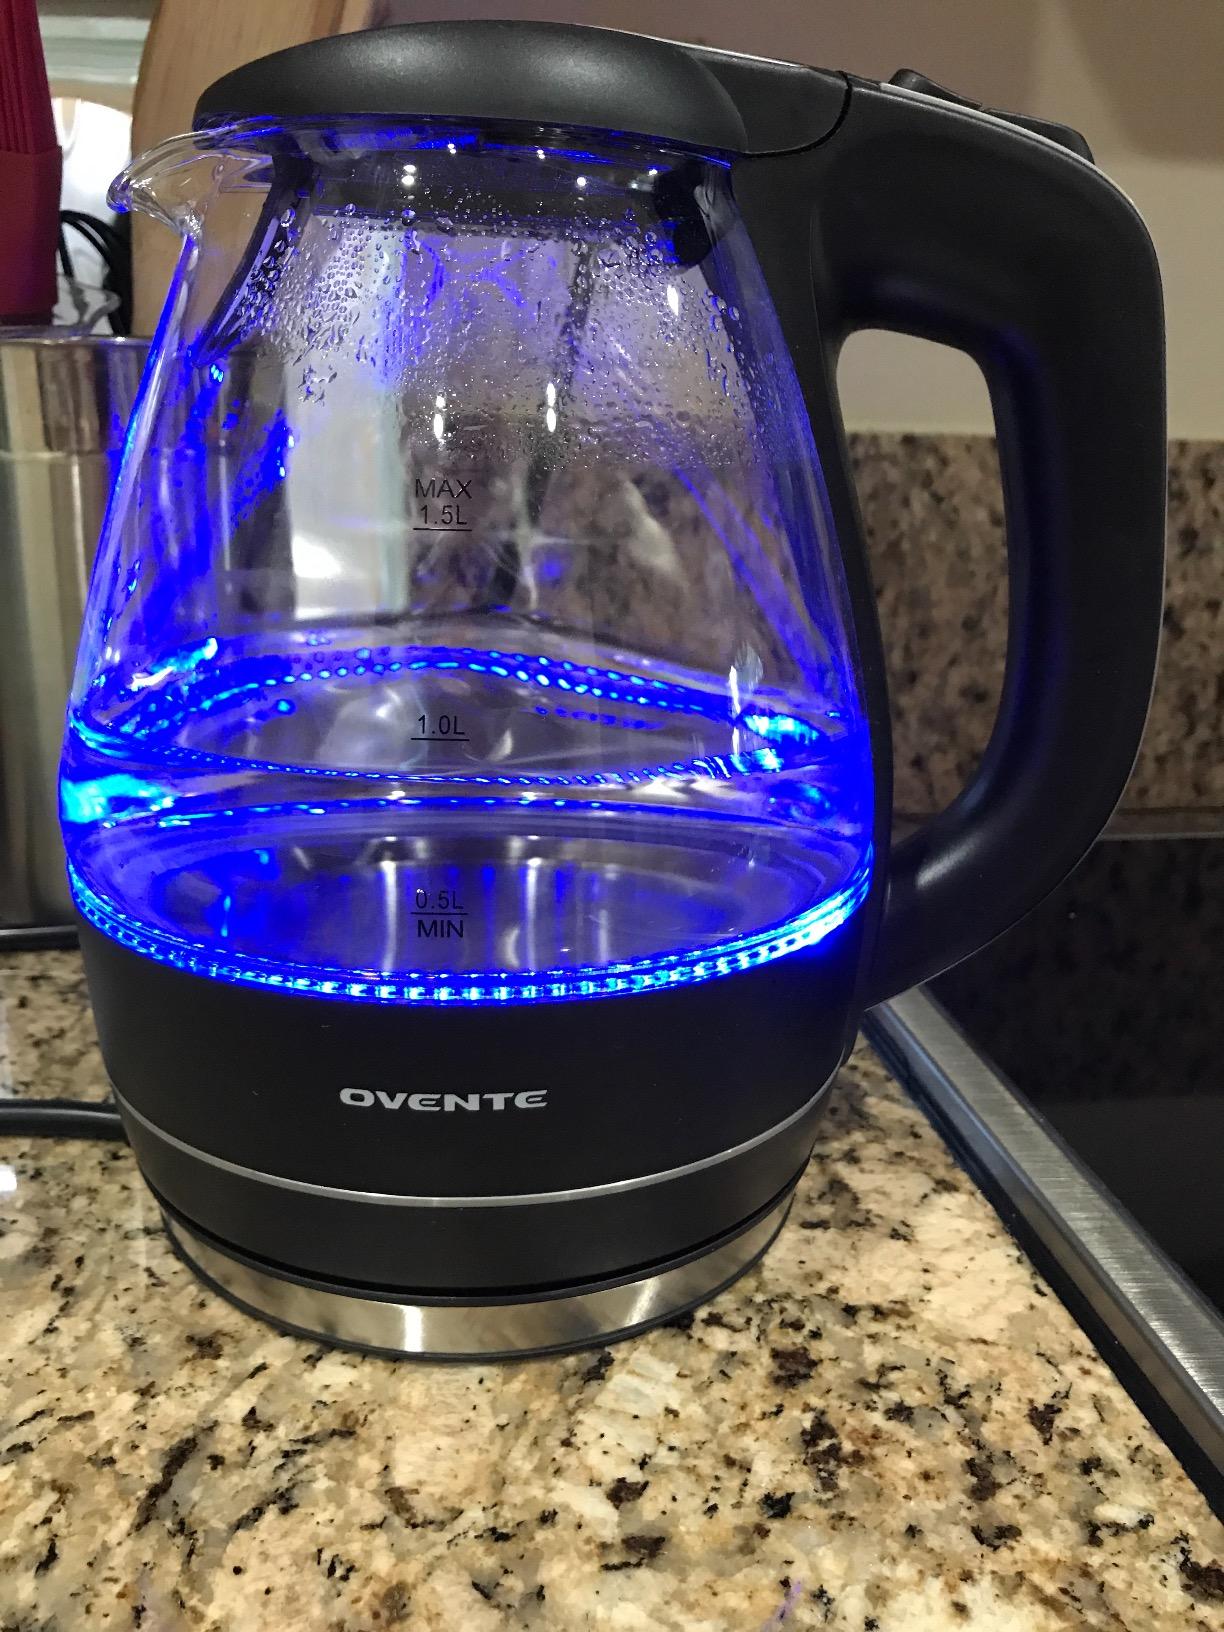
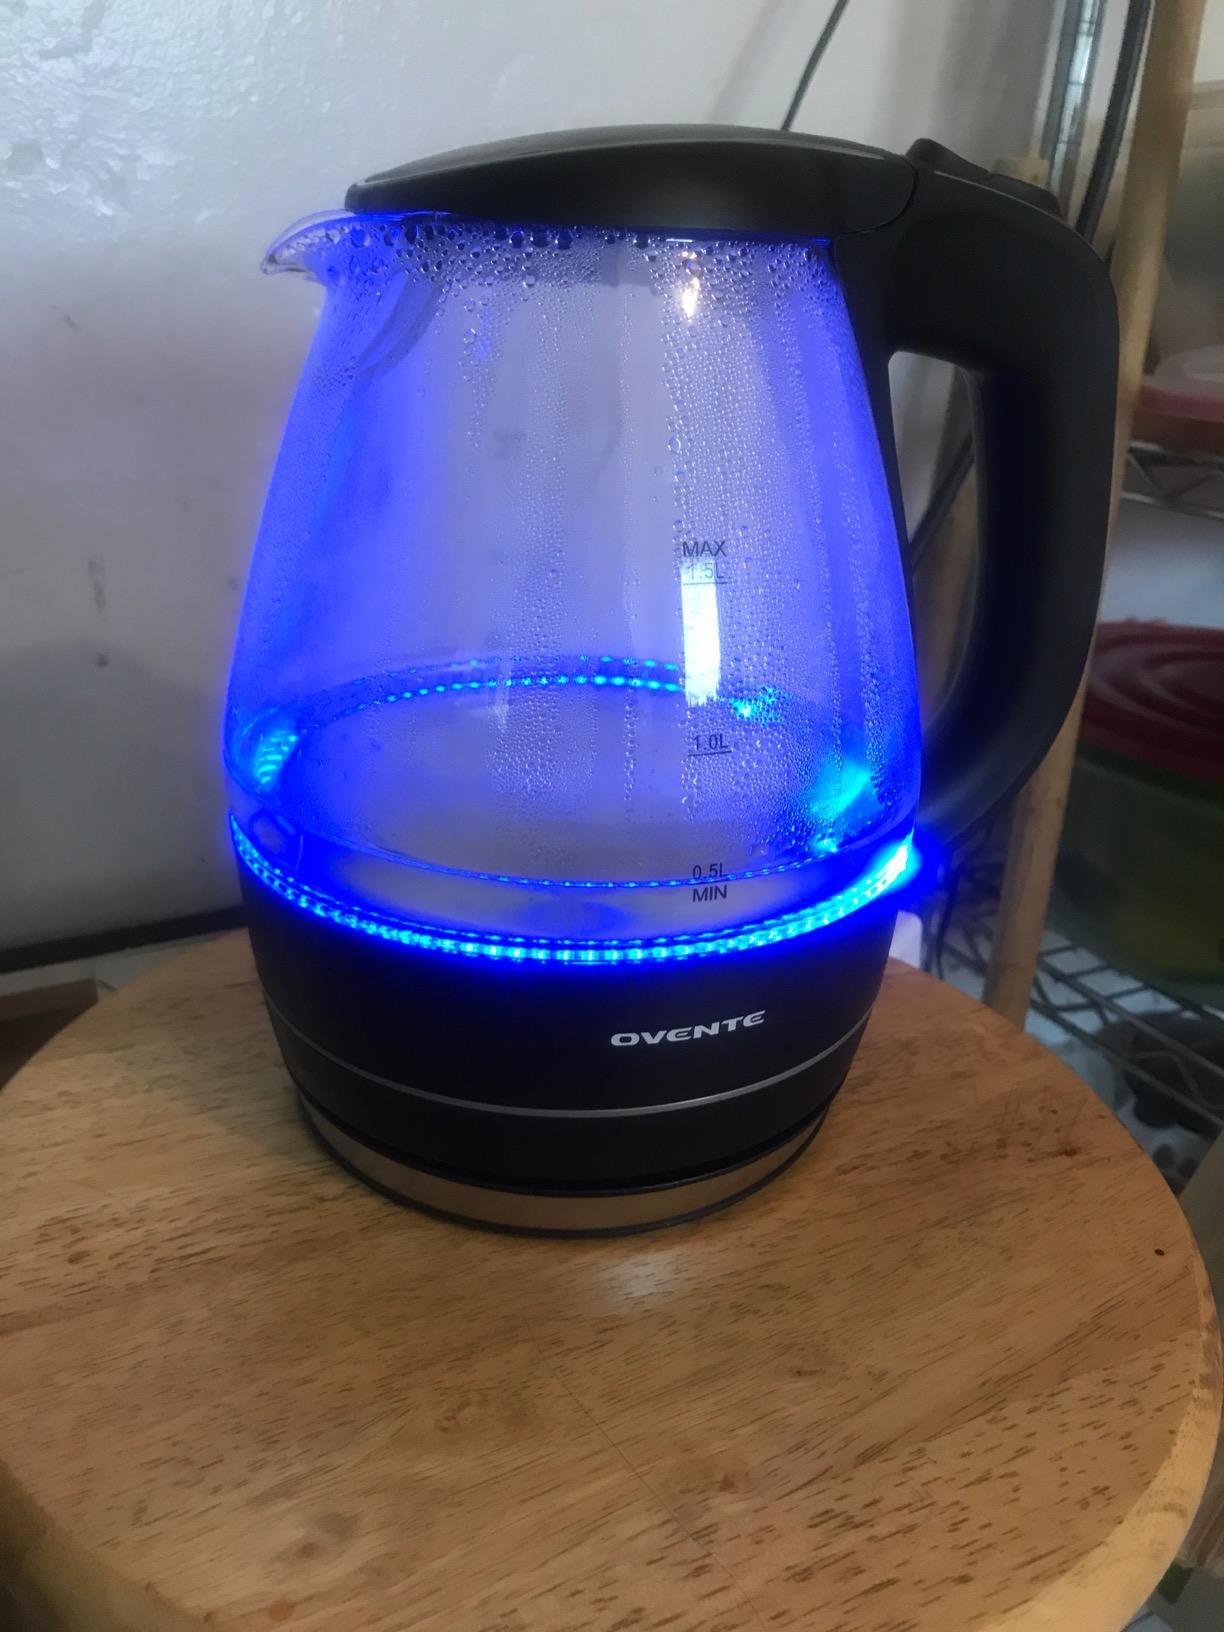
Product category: items_kettle
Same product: yes